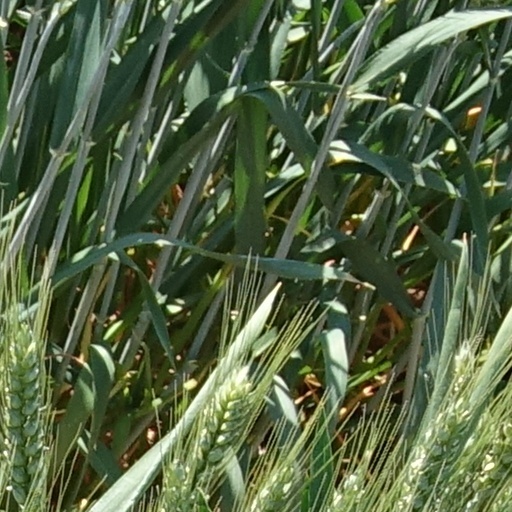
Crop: wheat